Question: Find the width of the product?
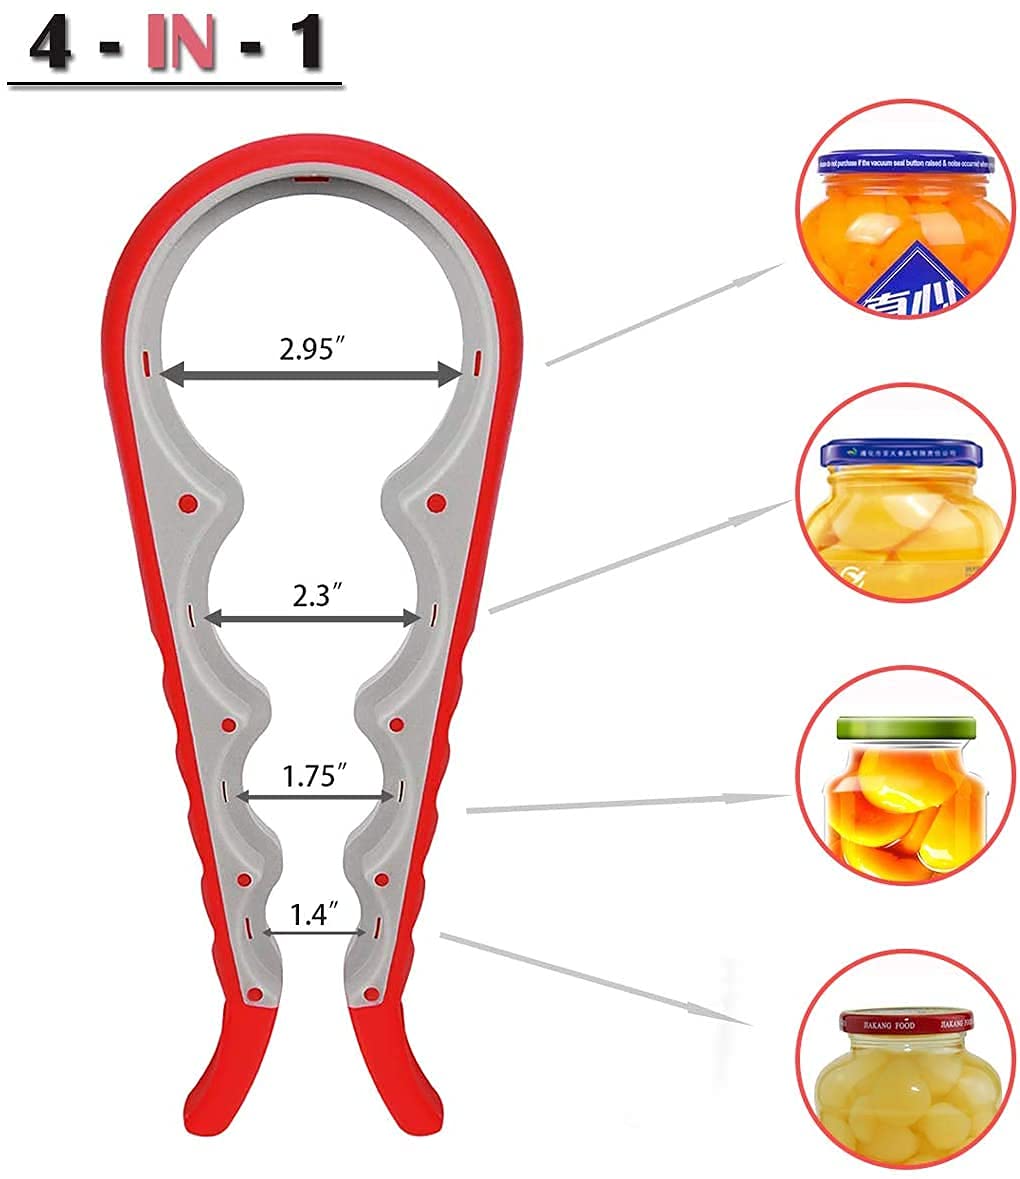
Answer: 2.95 inch